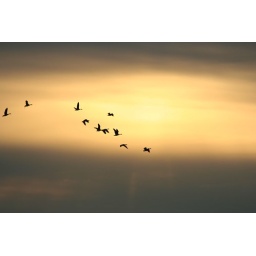
birds at Foster Ave. beach playing in the sun